25th Infantry Division (United States)

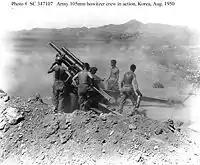
Gun crew of the 64th Field Artillery Battalion, 25th Infantry Division, fire a 105mm howitzer on North Korean positions near Uirson, South Korea, 27 August 1950.

The Korean War began on 25 June 1950 when the North Korean Korean People's Army (KPA) crossed the 38th Parallel to invade South Korea. Acting under United Nations (UN) orders, the division moved from its base in Japan to Korea between 5–18 July 1950 to join the Eighth United States Army. The division, then under the command of Major General William B. Kean, successfully completed its first mission by blocking the approaches to the port city Pusan. For this action, the division received its first Republic of Korea Presidential Unit Citation. The division participated in the breakout from the Pusan perimeter commencing on 16 September and Eighth Army then began a general offensive northward against crumbling KPA opposition to establish contact with forces of the 7th Infantry Division driving southward from the Inchon beachhead. Major elements of the KPA were destroyed and cut off in this aggressive penetration; the link-up was affected south of Suwon on 26 September. On 23 September the division was assigned to the newly activated US IX Corps. The UN offensive was continued northwards, past Seoul, and across the 38th Parallel into North Korea on 1 October. The momentum of the attack was maintained, and the race to the North Korean capital, Pyongyang, ended on 19 October when elements of the Republic of Korea Army (ROK) 1st Infantry Division and US 1st Cavalry Division captured the city. The advance continued, but against unexpectedly stiffening resistance. The Chinese People's Volunteer Army (PVA) entered the war on the side of North Korea, making their first attacks in late October. The UN forces renewed their offensive on 24 November before being stopped by the PVA Second Phase Offensive starting on 25 November. The division was forced to carry out a systematic withdrawal and ordered to take up defensive positions on the south bank of the Chongchon River on 30 November 1950. Eventually, these lines failed and Eighth Army suffering heavy casualties, ordered a complete withdrawal to the Imjin River, near the 38th Parallel.